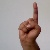
The image shows a hand gesture representing the letter 'D' in Indian Sign Language.